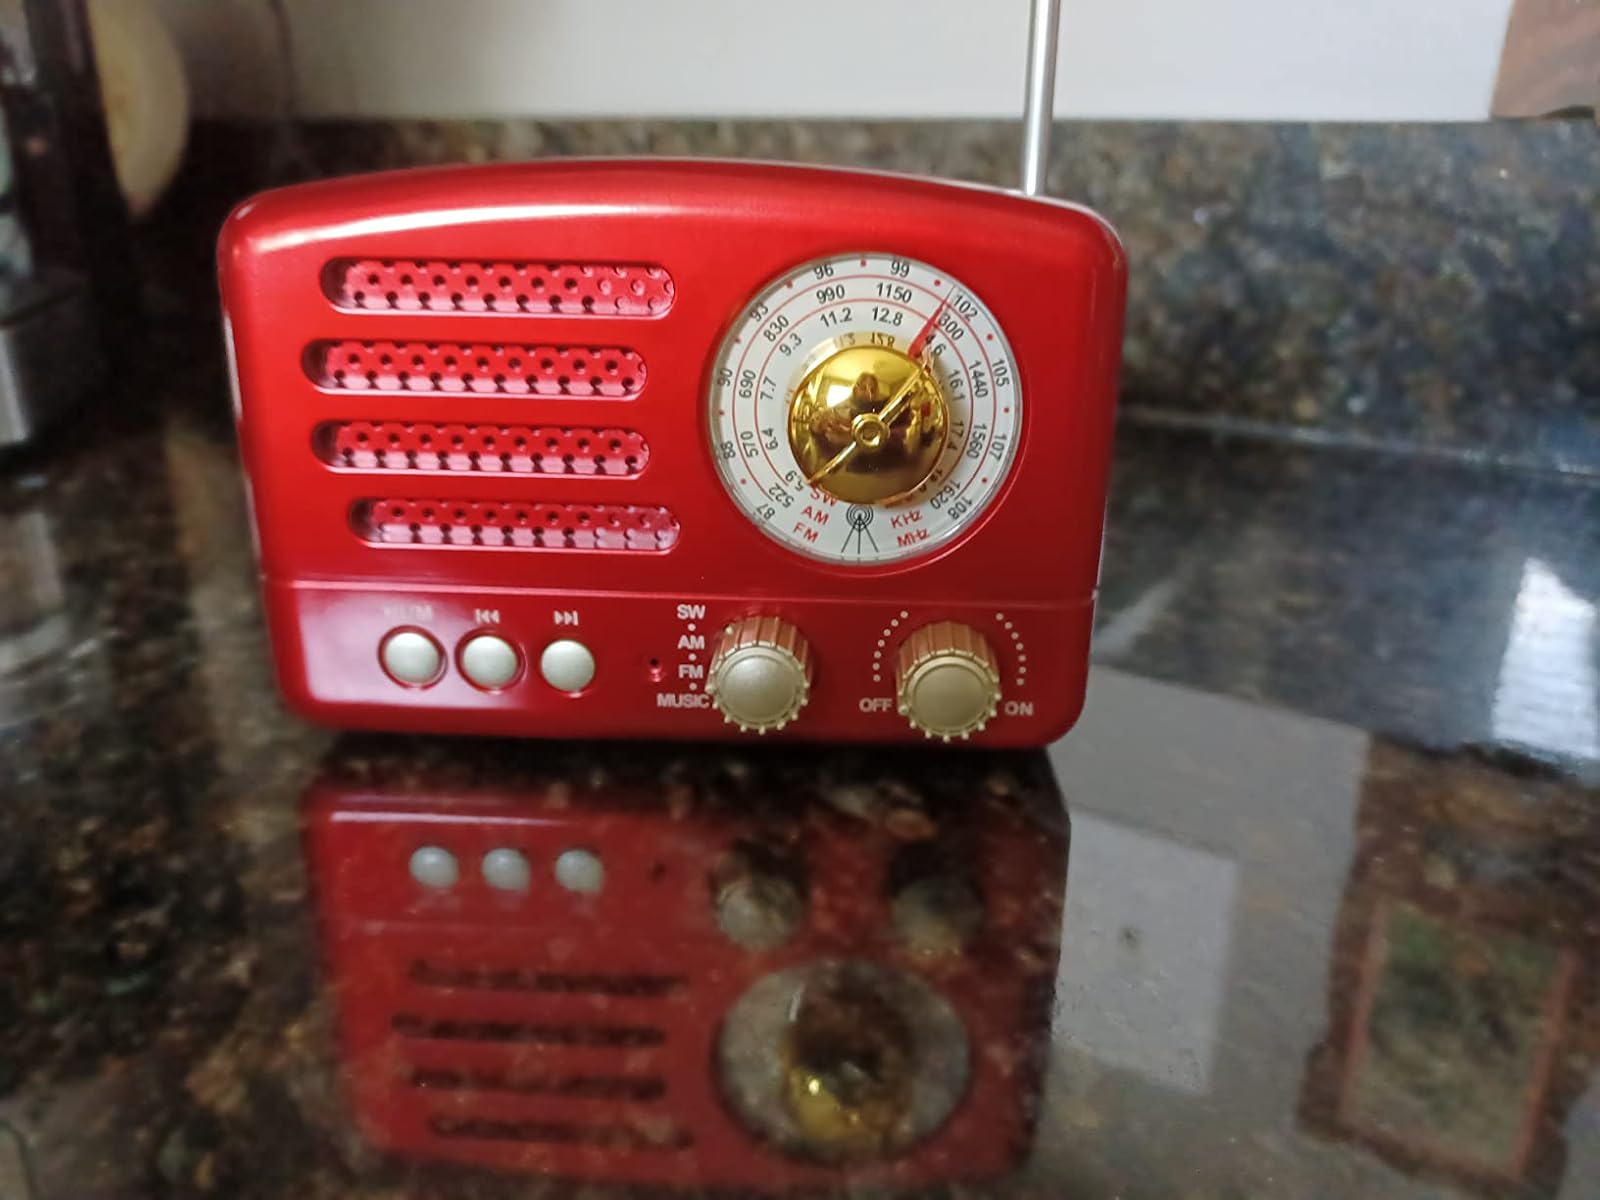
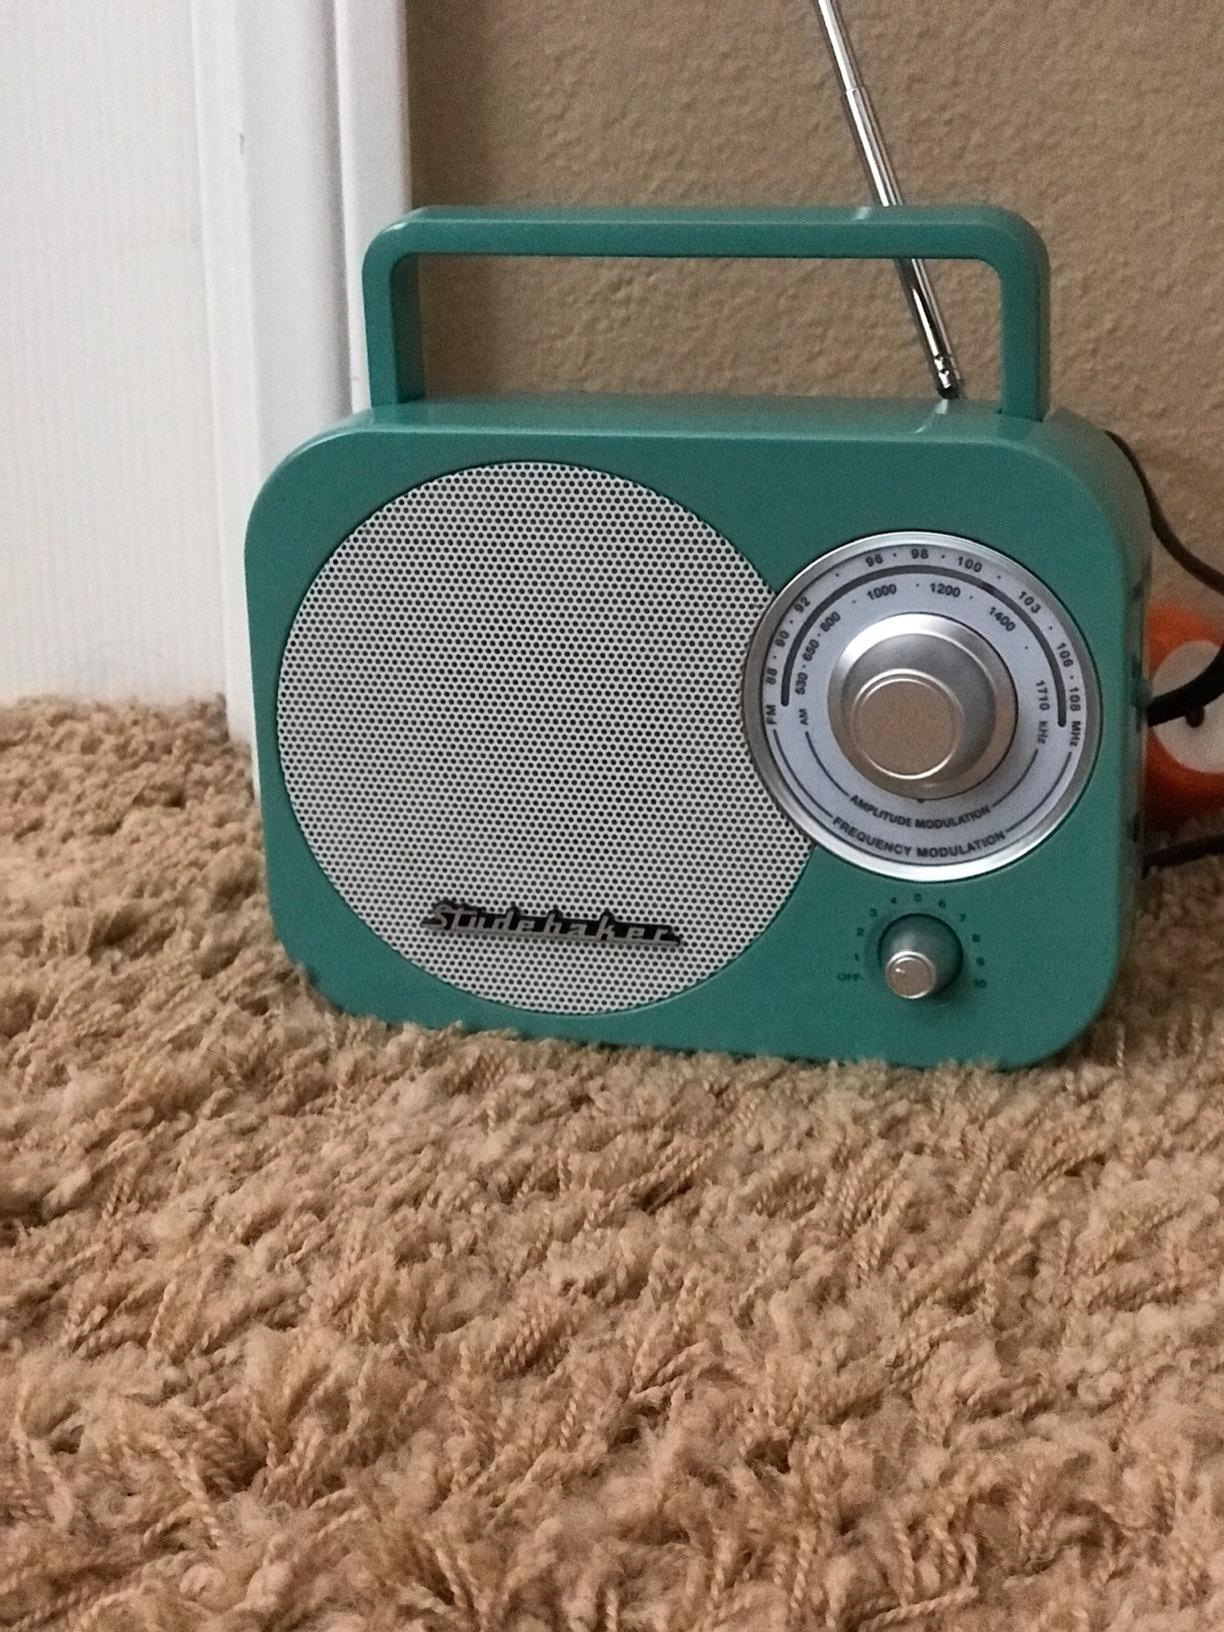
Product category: radio
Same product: no